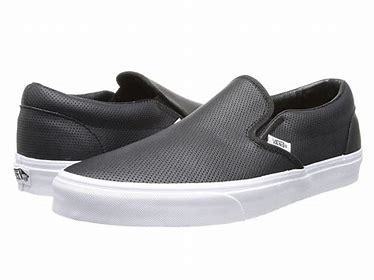
Brand: Vans
Model: Slip On